C. W. A. Scott

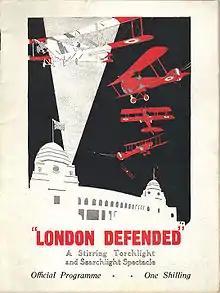
"London Defended" 1925 Official Program.

In 1924 Scott and other members of No. 32 Squadron performed six nights a week in a night time air display over the Wembley Exhibition flying Sopwith Snipes which were painted black for the display and fitted with white lights on the wings tail and fuselage of the aircraft. The display involved firing blank ammunition into the stadium crowds and dropping pyrotechnics from the aeroplanes to simulate shrapnel from guns on the ground, Explosions on the ground also produced the effect of bombs being dropped into the stadium by the Aeroplanes. On one evening during these displays one of the pilots had to make a forced landing at the nearby allotted forced landing ground, seconds after the pilot evacuated the crashed aeroplane it went up in flames. Unbeknown to Scott his parents were spectators in the crowd that night and after rumours among the crowd and belief by the pilots that one of them had burnt to death that night, Scott's father made several phone calls to the RAF who would not disclose any information, so he drove all the way to their Mess at Northolt to establish that his son was indeed alive and then relay that information back to Scott's mother who was very distressed. A similar air display was conducted the following year at the Wembley Exhibition called London Defended and they also did a piece much the same at the Aldershot tattoo.